Thomas Monroe Henry

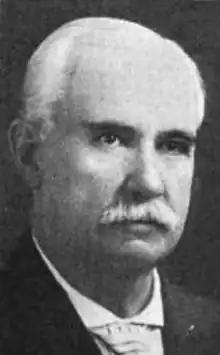

Thomas Monroe Henry (February 4, 1857 - June 28, 1930) was the state auditor of Mississippi from 1904 to 1908, as well as the insurance commissioner of Mississippi from 1908 until 1928.